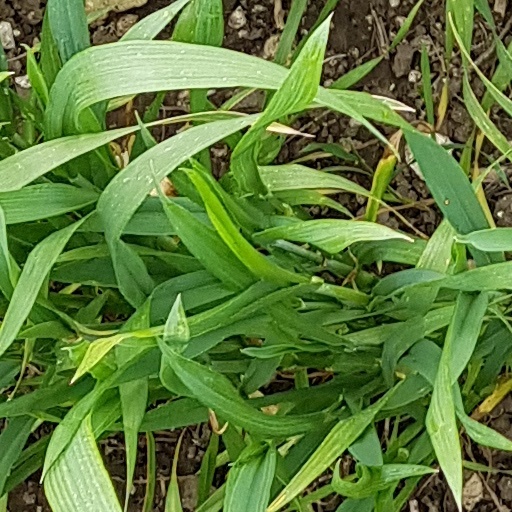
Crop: wheat